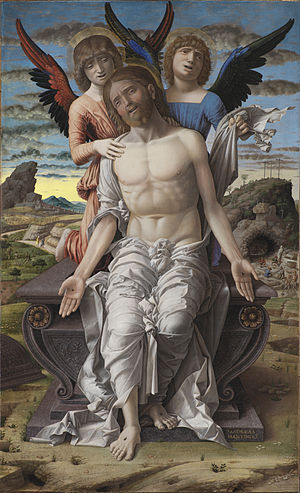
Andrea Mantegna
Kristus som den lidende frelser af Andrea Mantegna
Andrea Mantegna var en italiensk kunstmaler, der også interesserede sig meget for romersk arkæologi, og som var svigersøn til Jacopo Bellini. Han eksperimenterede i lighed med flere andre samtidige med perspektivet i sine malerier, der også ofte er kendetegnet ved kolde, metallignende landskaber og noget stenprægede figurer, hvilket påviser en basalt set skulpturel tilgang til malerkunsten. Ud over de nævnte forhold var Mantegna også leder af et værksted, der var den førende producent af tryk i Venedig før år 1500.